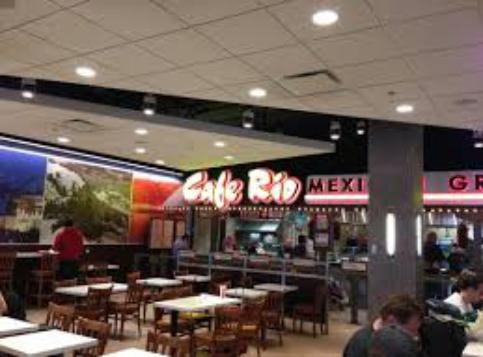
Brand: Cafe Rio
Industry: Food